Battle of Wareo

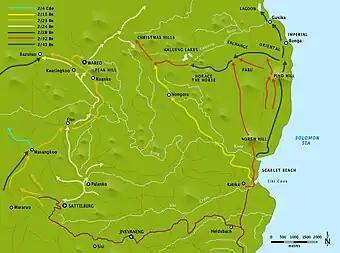
Battle of Wareo, 1943

Along the coast, the 2/28th Infantry Battalion was assigned the task of leading the Australian advance along with a troop from the 1st Tank Battalion and engineers from the 2/7th Field Company. Commencing in the afternoon of 27 November, they began clearing operations between Bonga and North Hill along the coast with a secondary task of sending a company towards Pabu to facilitate the relief of the 2/32nd. In the vicinity, the Japanese 20th Division, consisting of the remnants of the 79th, 80th and 238th Infantry Regiments, numbered 4,670 men, of which 2,500 were combat effective. The lead company of the 2/28th Infantry Battalion moved off shortly after midday, passing through the 2/43rd Infantry Battalion's lines. Initially there was no opposition and by the afternoon they established a defensive position near a waterfall. The following morning, the advance continued. The ground astride the coastal track, although flat, was covered in dense jungle, which was not suitable for tracked vehicles to move across. The result of this was that the Australian tanks had to remain on the track, advancing behind the infantry, which limited the rate of their advance and prevented them from being able to apply the full weight of their firepower.